After Pearl

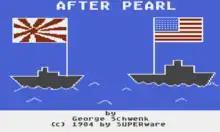
Title screen

"After Pearl" simulates naval warfare in the Pacific theatre of World War II.